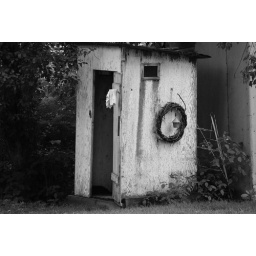
Same potty house as the other pic, but did this one in black and white, and a different angle.